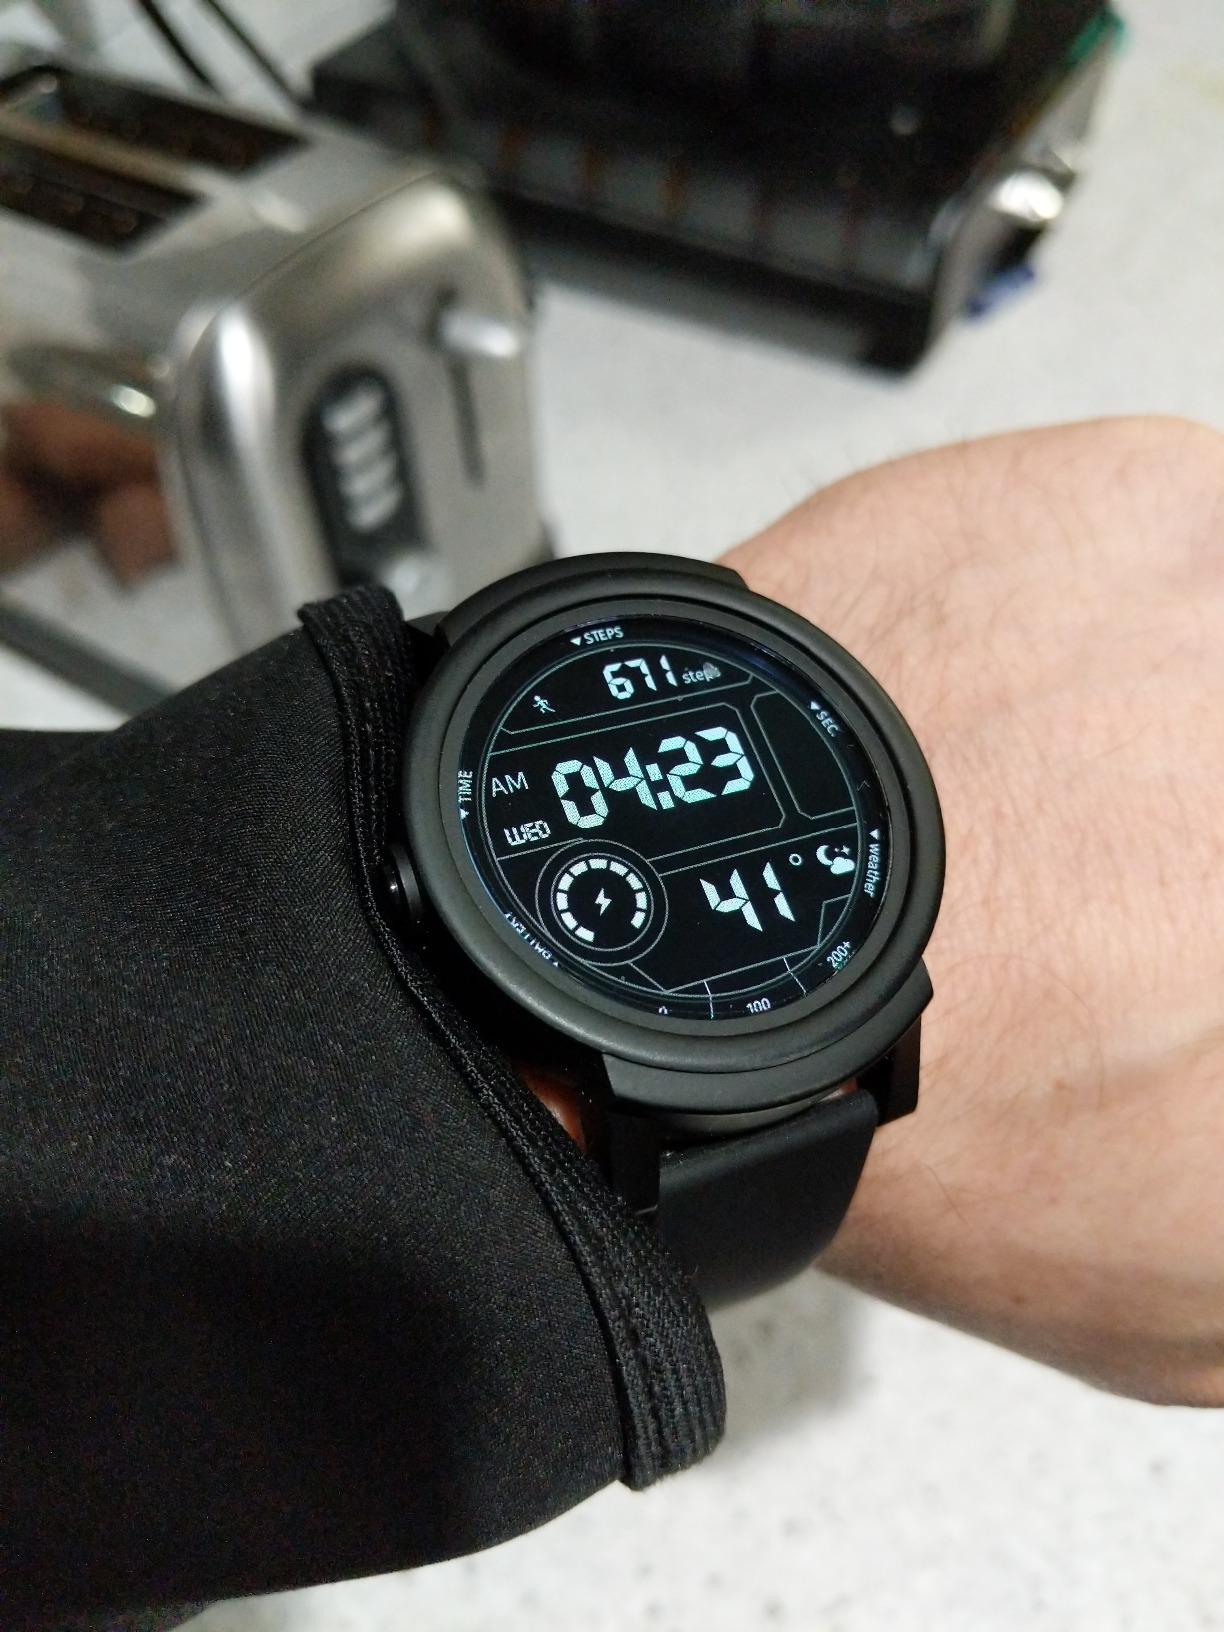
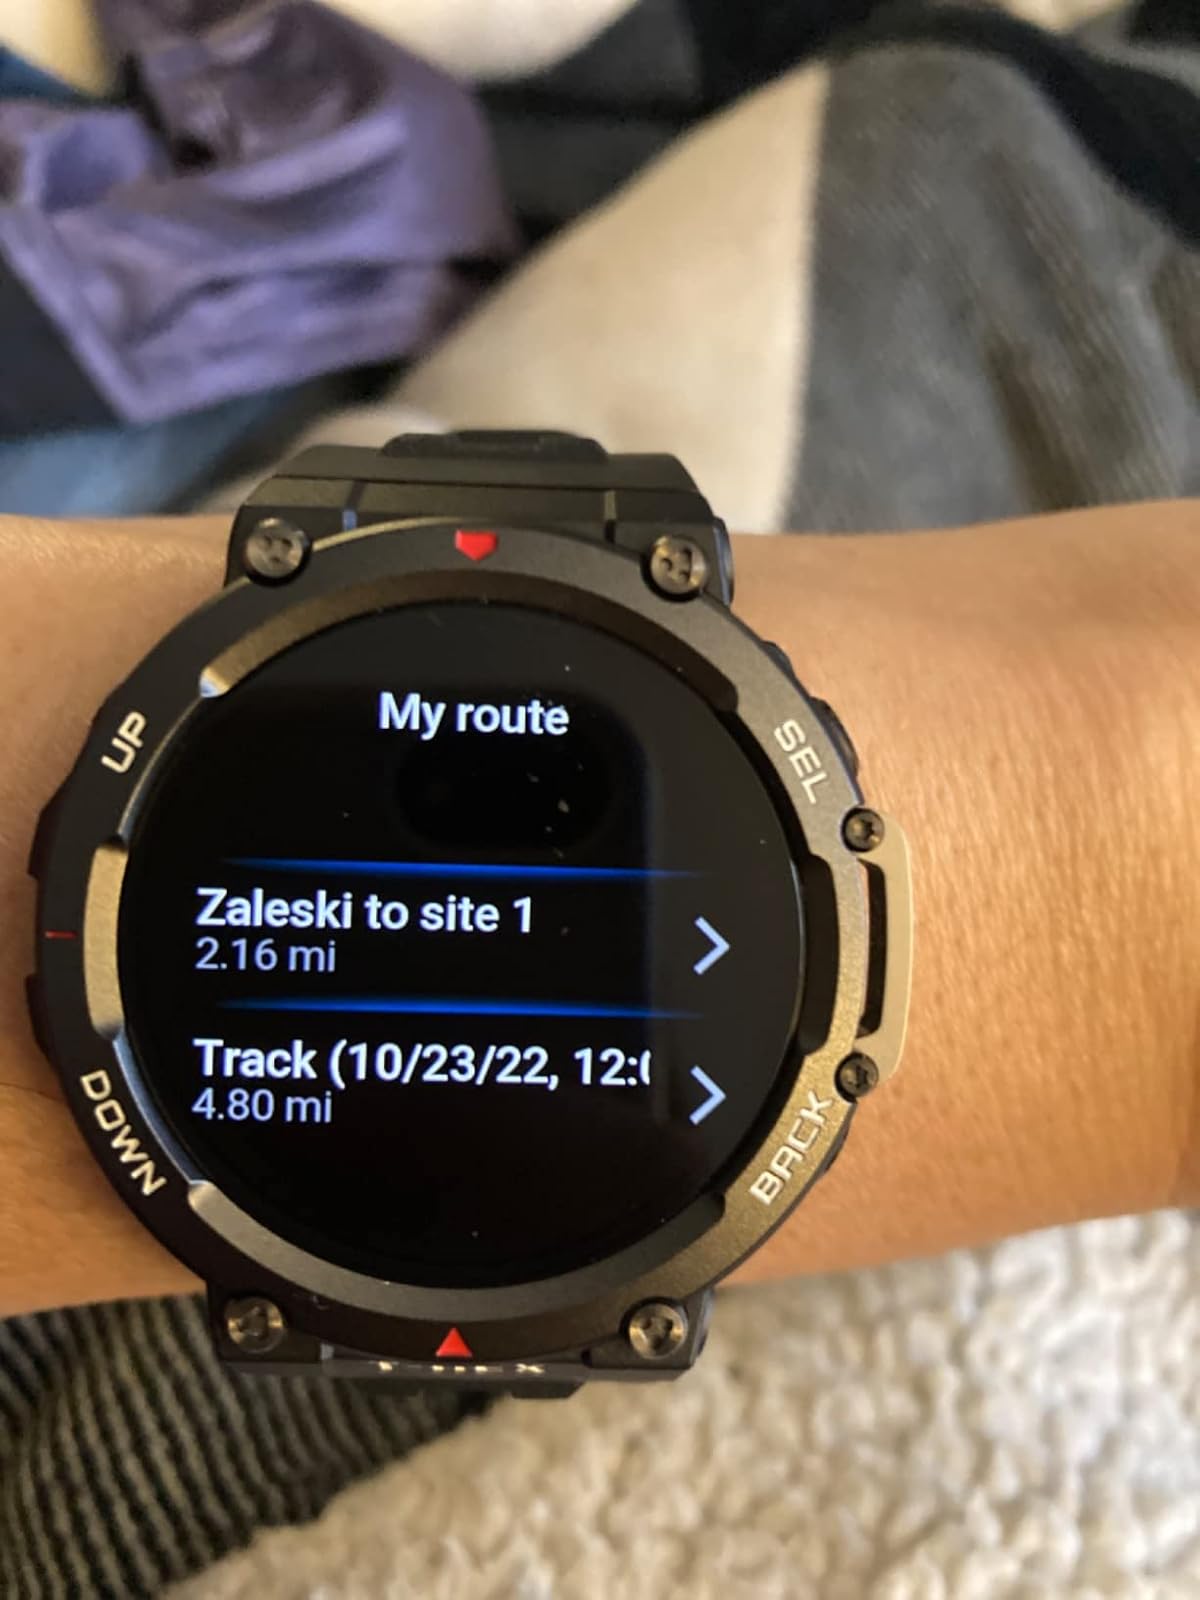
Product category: smartwatch
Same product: no